Battle of Tory Island

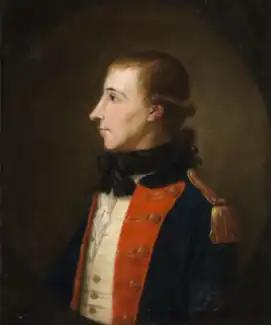
A portrait of Wolfe Tone

"Embuscade" was the next to surrender, having been battered in the opening exchanges by "Magnanime", and further damaged by long-range fire from "Foudroyant" during the pursuit. Overhauled by several larger British ships, Captain de la Ronciére surrendered at 11:30 rather than allow his ship to be destroyed. "Magnanime", suffering the effects of her engagement with "Hoche", took possession of "Embuscade" and continued to follow slowly behind the rest of the fleet, while "Robust", which had suffered severely in her duel with "Hoche", remained alongside her erstwhile opponent to take possession. The direction of the French squadron's flight, following the direction of the wind, took them across the path of the straggling British ships, of which "Foudroyant" was the leading ship. Most of the frigates were able outrun the ponderous British force, but "Bellone" was less fortunate and a loose shot from "Foudroyant" detonated a case of grenades in one of her topmasts. This began a disastrous fire which was eventually brought under control, but at a significant cost in speed. She was soon closely attacked by "Melampus" and suffered further damage. Nearby, the struggling "Coquille" surrendered after being outrun by the approaching "Canada"; Warren ordered the slowly following "Magnanime" to take possession.